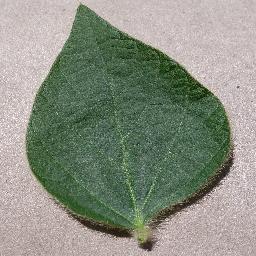
Label: Soybean___healthy